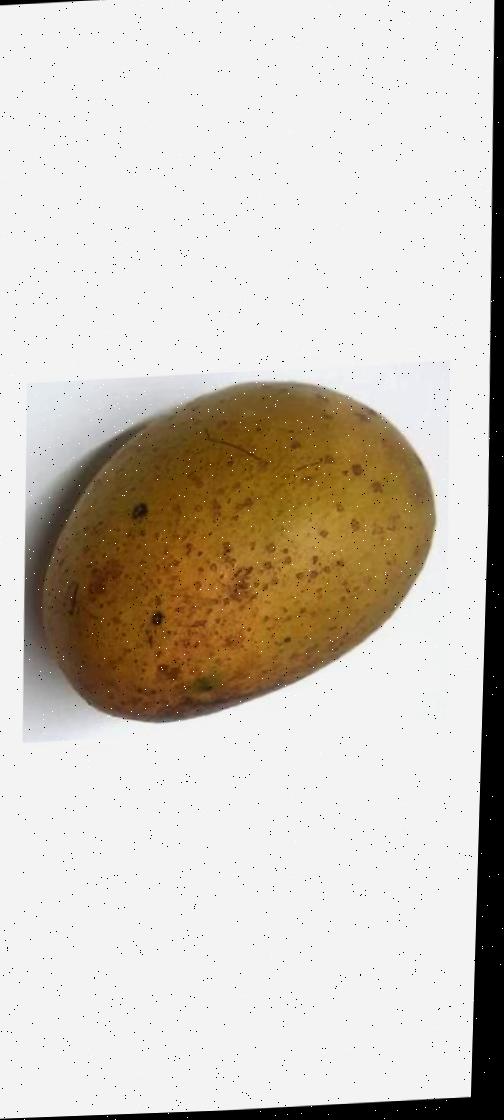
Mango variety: Gourmoti